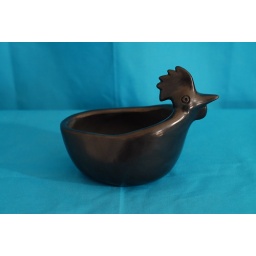
This small black pottery bowl was made in San Bartolo Coyotepec, Oaxaca Mexico